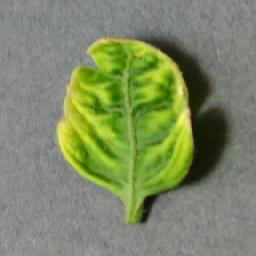
Label: Tomato___Tomato_Yellow_Leaf_Curl_Virus